Norman Davies

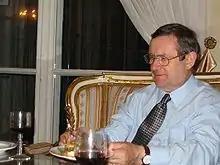
Davies, Warsaw, 2004

Davies' first book, "White Eagle, Red Star: The Polish-Soviet War, 1919–20" was published in 1972.